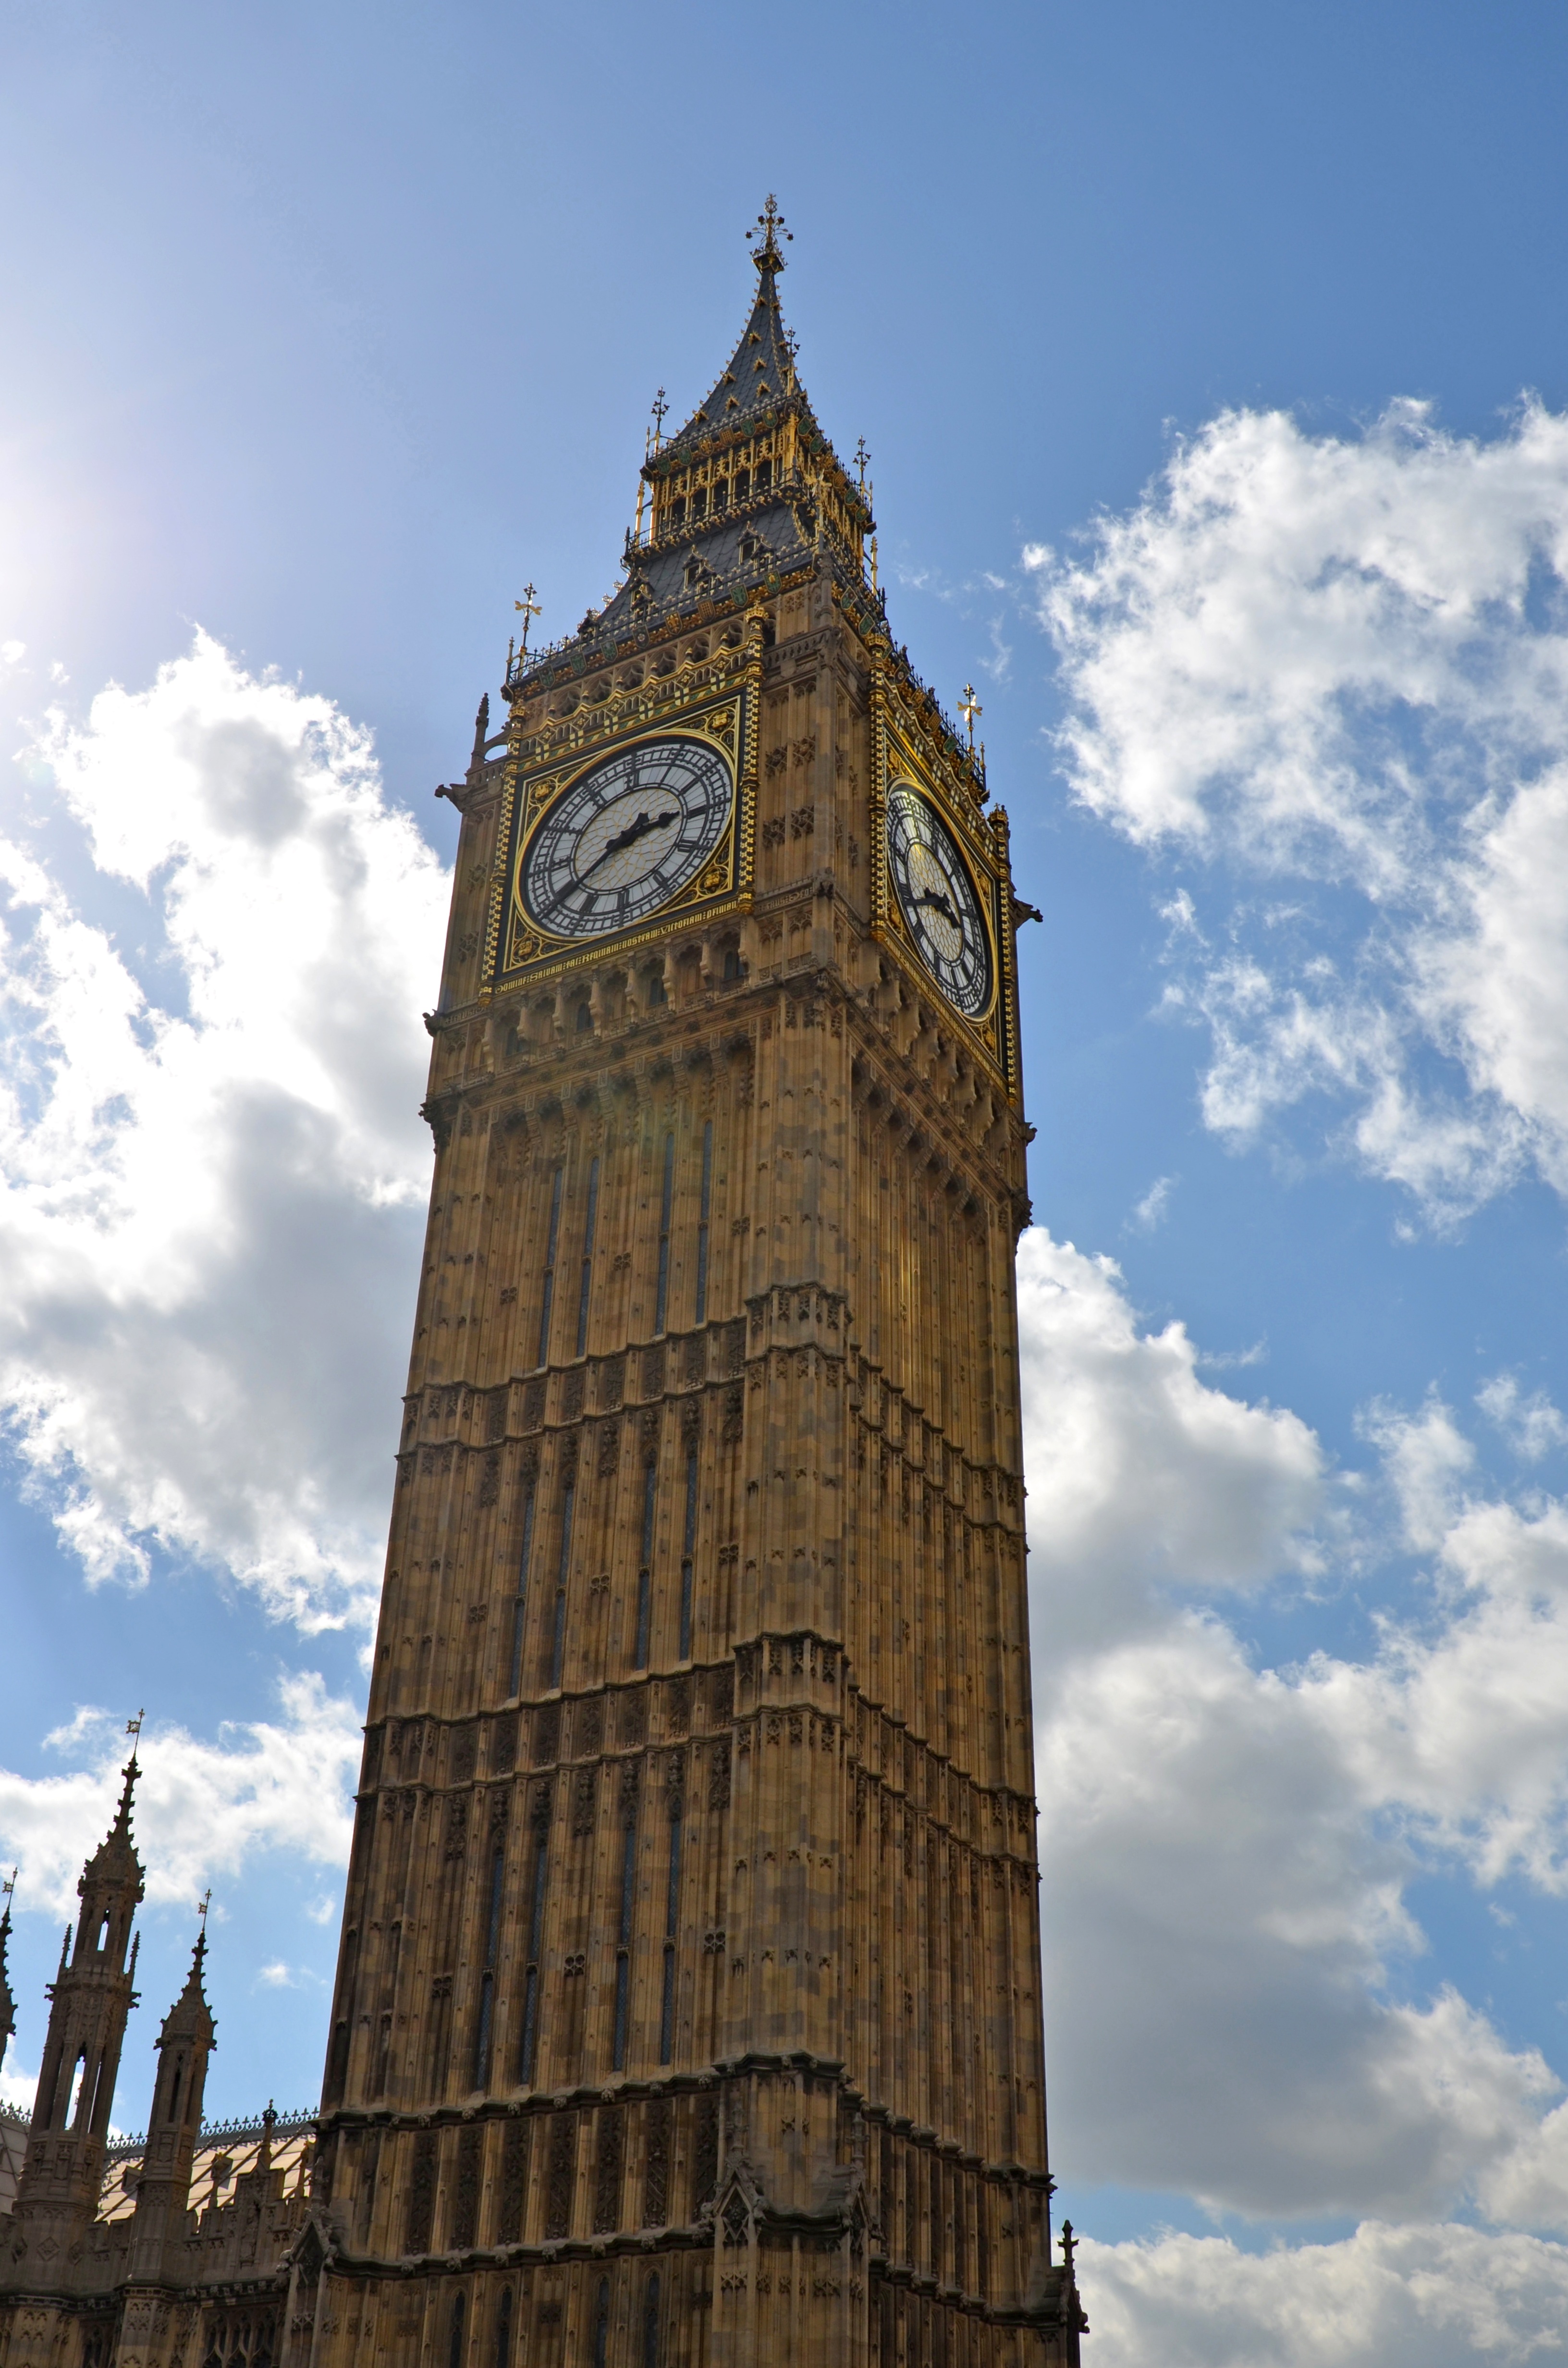
sky, clock, tower, landmark, big ben, clock tower, bell tower, places of interest, uk, england, london, parliament, spire, steeple, westminster, clocktower, time indicating, united kingdom, river thames